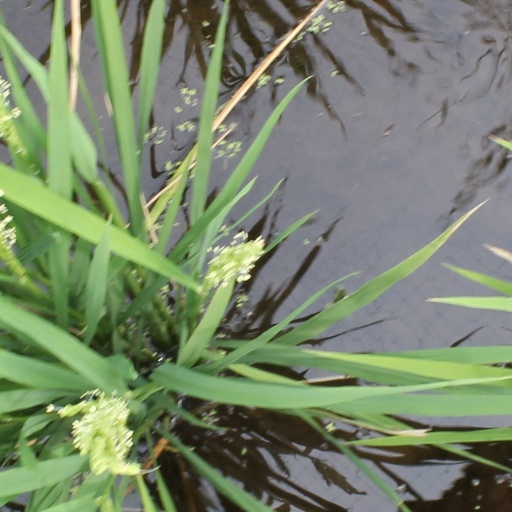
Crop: rice